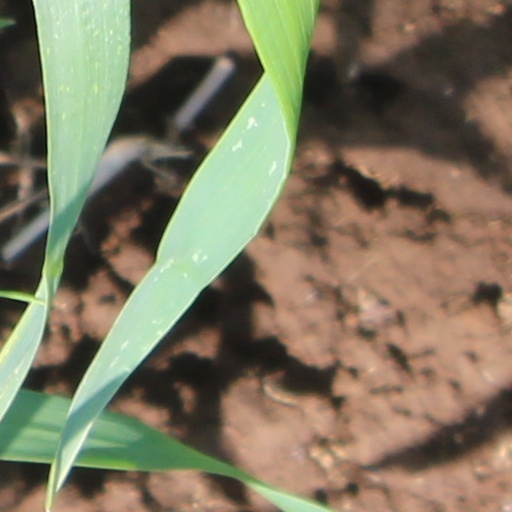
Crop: wheat